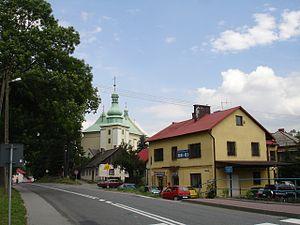
Spytkowice est une localité polonaise, siège de la gmina de Spytkowice, située dans le powiat de Wadowice en voïvodie de Petite-Pologne.